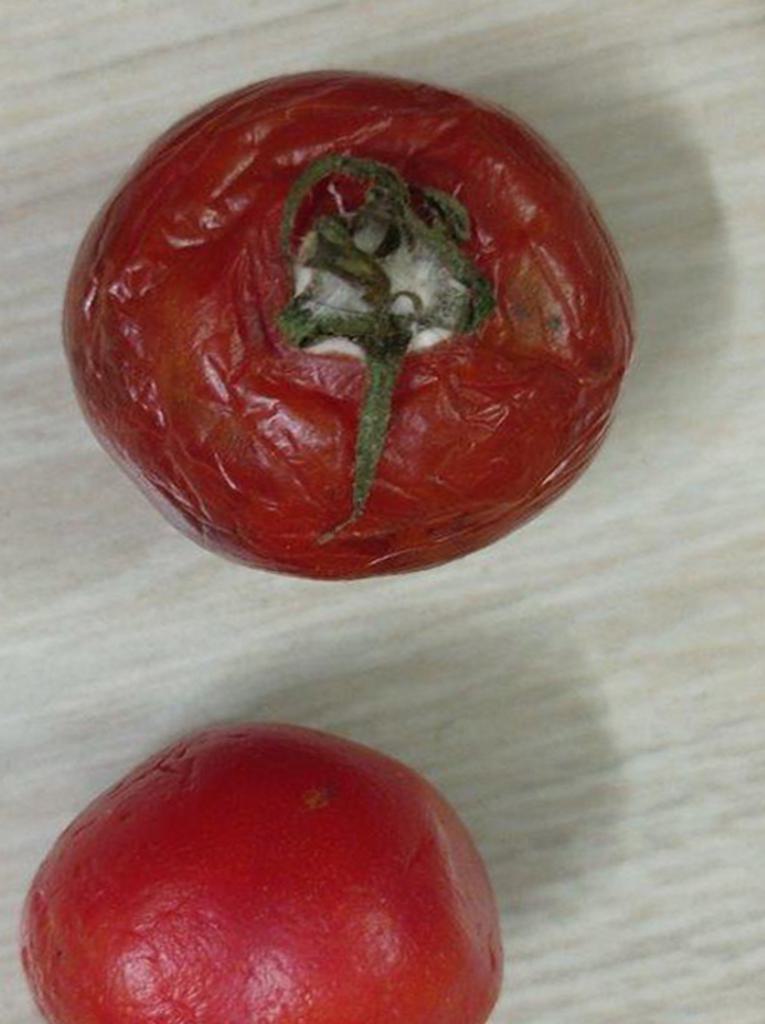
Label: Rotten